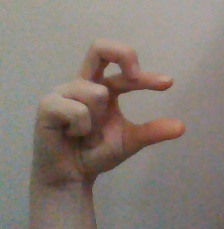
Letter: thal